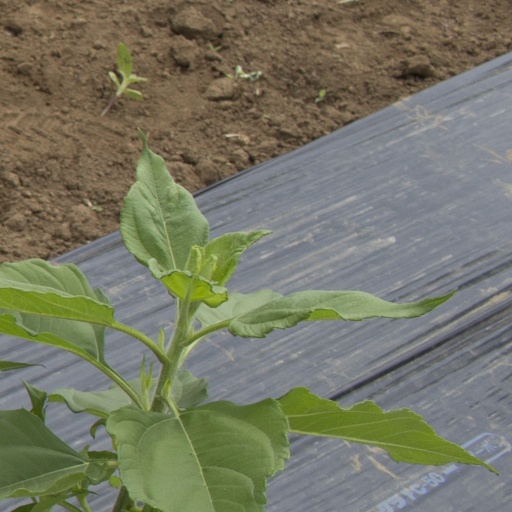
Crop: Jerusalem artichoke